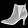
Label: Ankle boot